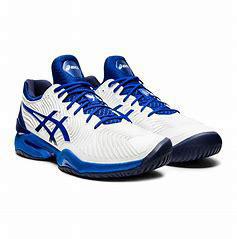
Brand: Asics
Model: 100